Skagerrak

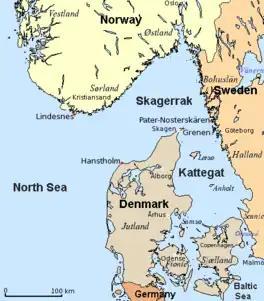
Skagerrak and Kattegat

The Skagerrak is a strait running between the North Jutlandic Island of Denmark, the east coast of Norway and the west coast of Sweden, connecting the North Sea and the Kattegat sea.